Stanislav Bartůšek

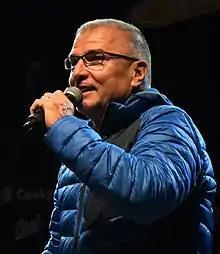
Bartůšek in 2021

Stanislav Bartůšek (born May 19, 1961 in Ústí nad Labem, Czechoslovakia) is a Czech television journalist.